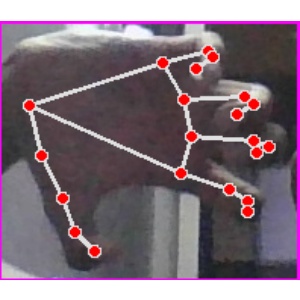
अक्षर: त